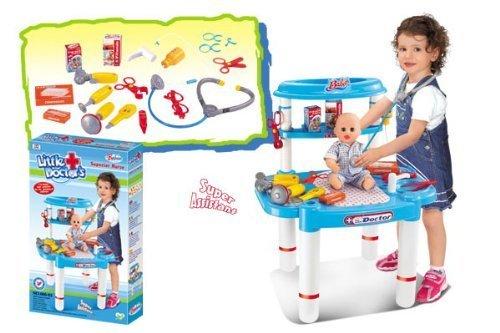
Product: PowerTRC PS803 26" Little Doctors Deluxe Medical Doctor Playset for Kids
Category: Toys & Games | Dress Up & Pretend Play | Pretend Play | Medical Kits
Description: A must Buy Item.
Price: $18.65
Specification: ProductDimensions:25x4x16inches|ItemWeight:3pounds|ShippingWeight:3pounds(Viewshippingratesandpolicies)|DomesticShipping:ItemcanbeshippedwithinU.S.|InternationalShipping:ThisitemcanbeshippedtoselectcountriesoutsideoftheU.S.LearnMore|ASIN:B005QEHLEI|Itemmodelnumber:PS803-AZ|Manufacturerrecommendedage:5-18years